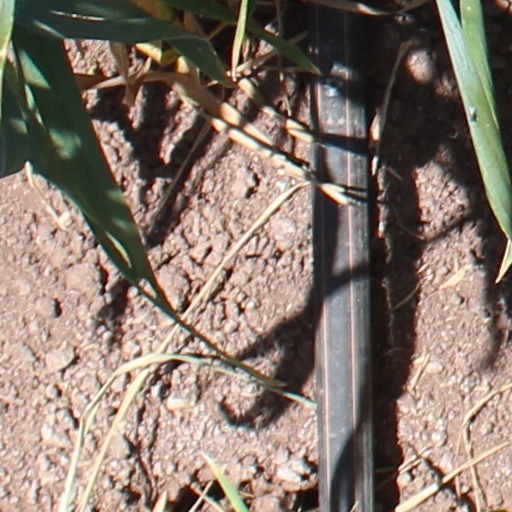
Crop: wheat